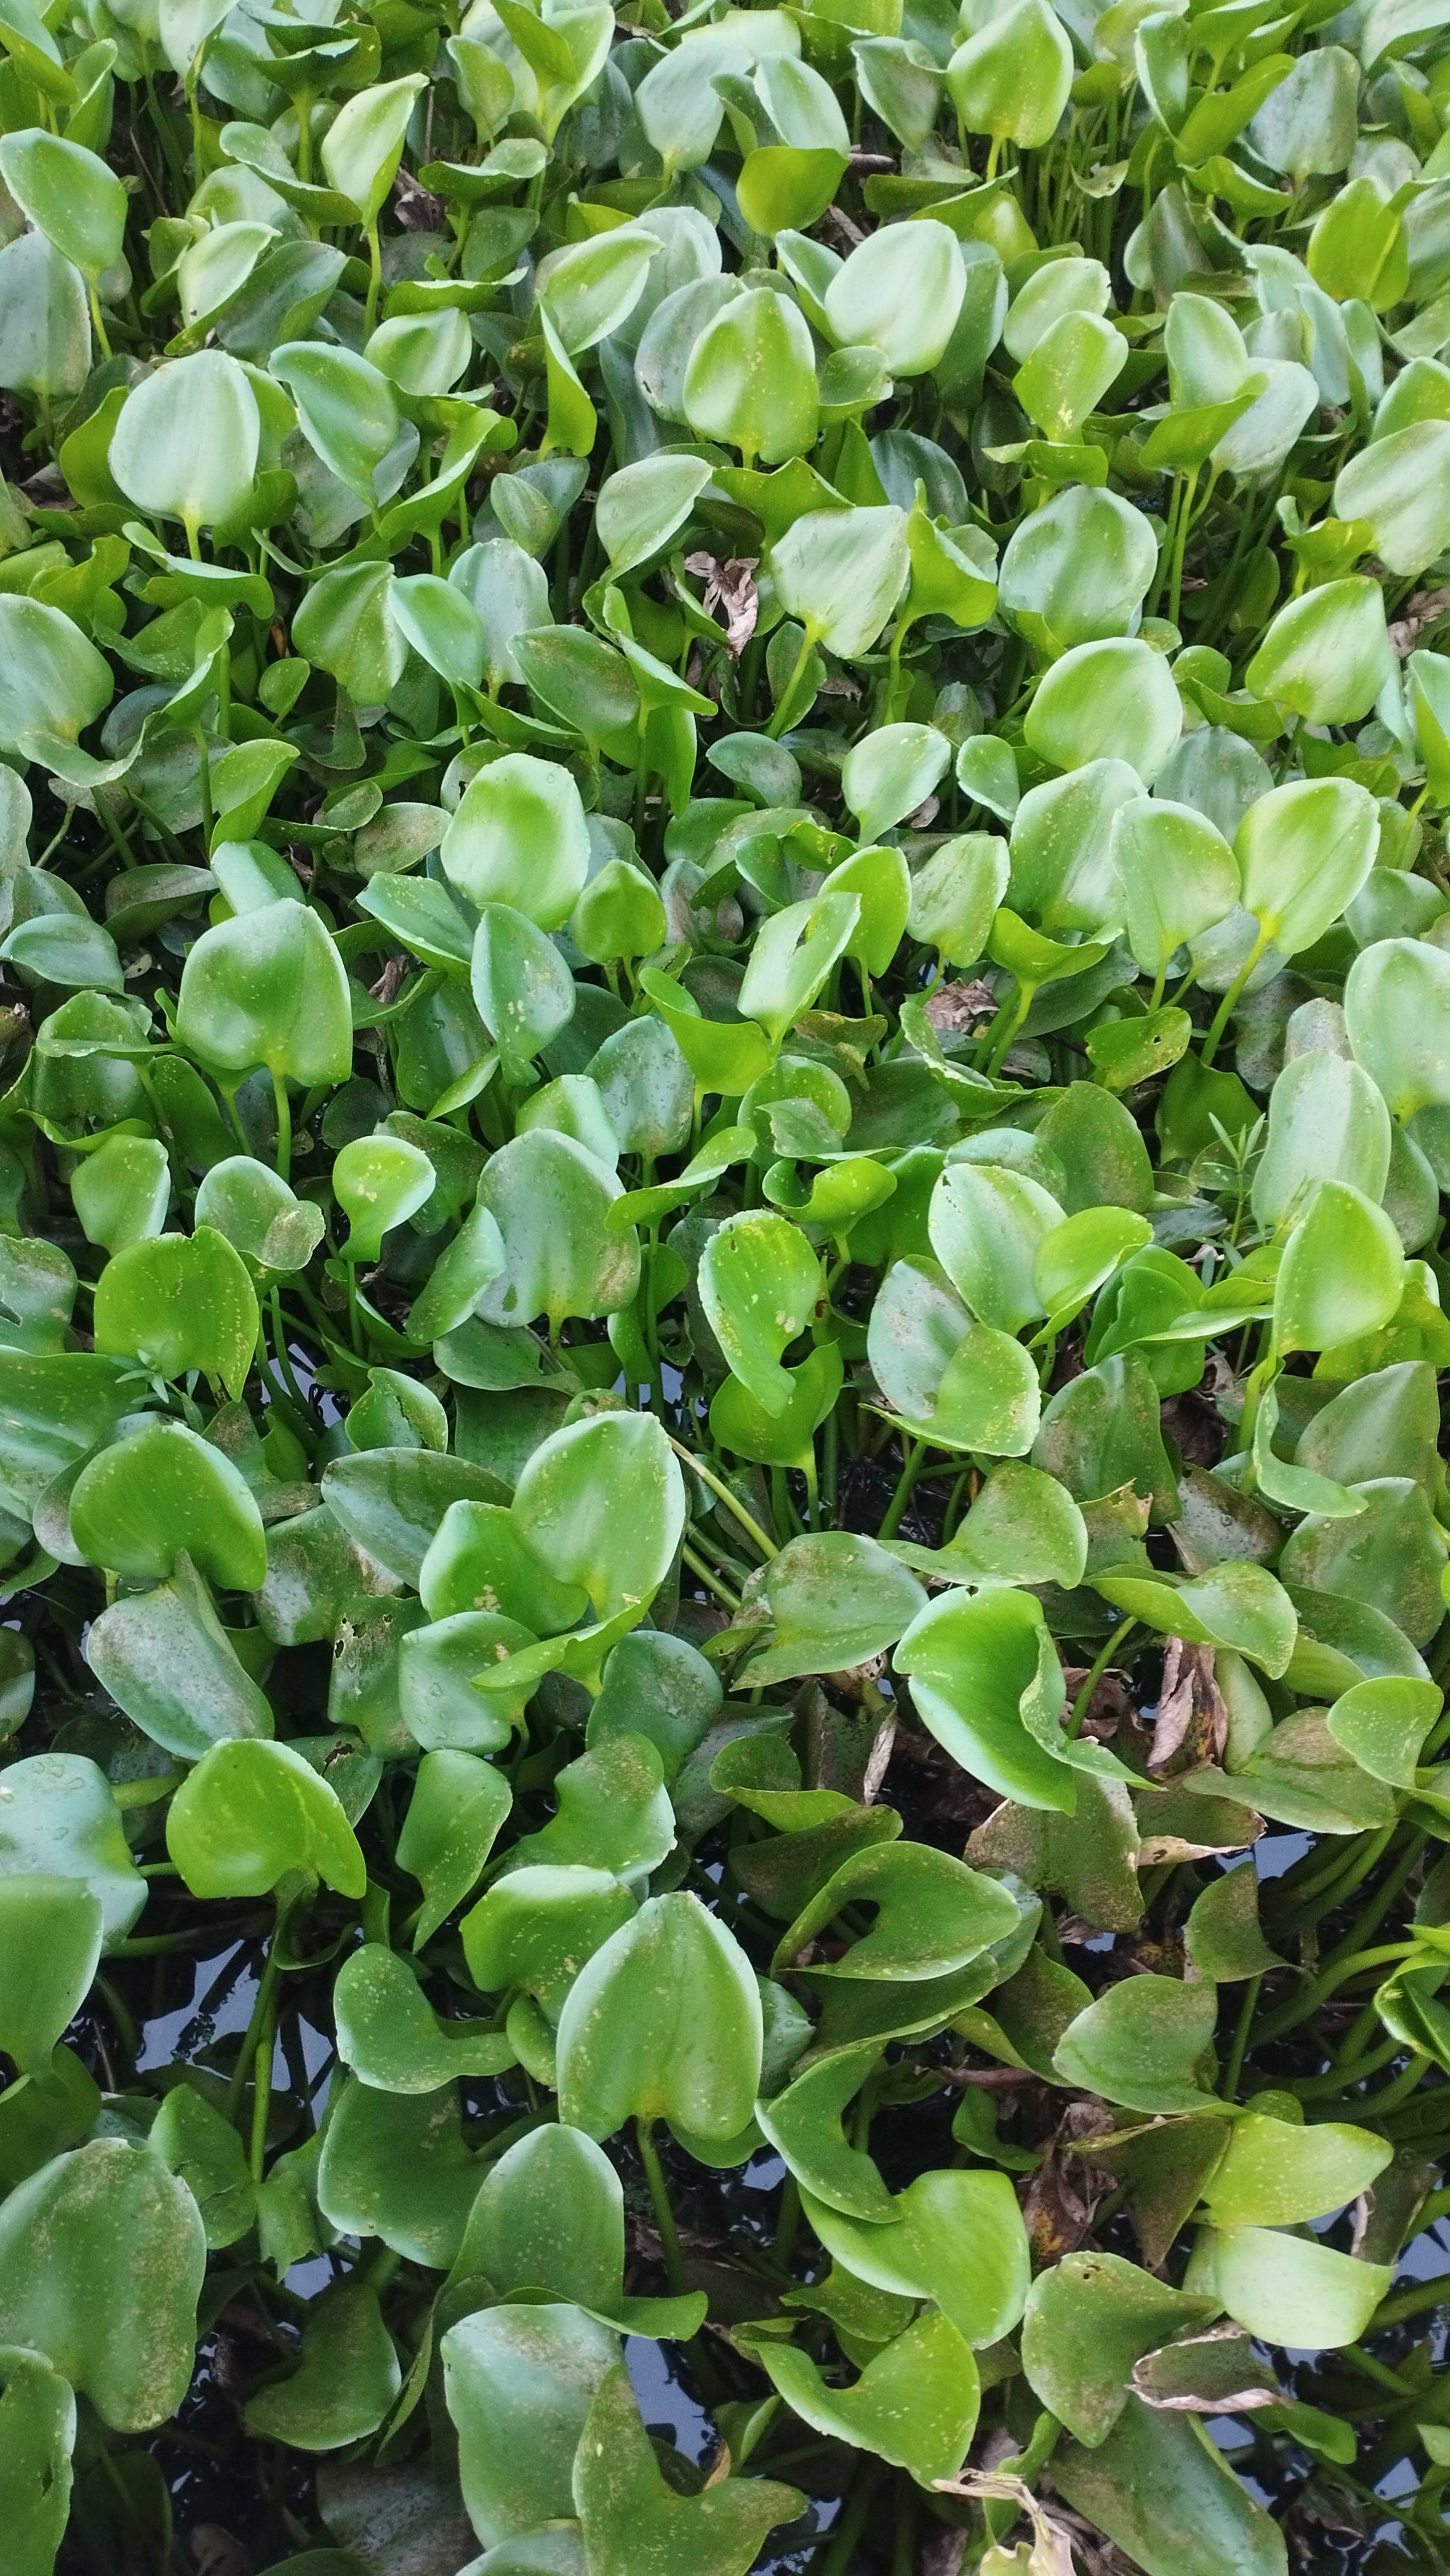
Species: Common Water Hyacinth (Eichornia crassipes)